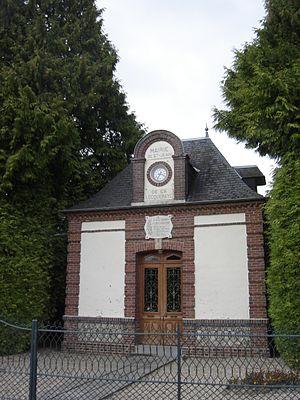
Mairie de Saint-Jean-de-la-Lecqueraye - Eure - France